Spain

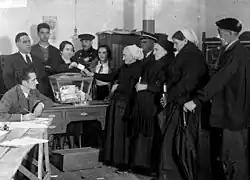
Women voting in Éibar in 1933, after women's suffrage was approved. Deputy Clara Campoamor was a key figure for the right to be granted.

Spain's 16th-century maritime supremacy was demonstrated by the victory over the Ottoman Empire at the Battle of Lepanto in 1571 and over Portugal at the Battle of Ponta Delgada in 1582, and then after the setback of the Spanish Armada in 1588, in a series of victories against England in the Anglo-Spanish War of 1585–1604. However, during the middle decades of the 17th century Spain's maritime power went into a long decline with mounting defeats against the Dutch Republic (Battle of the Downs) and then England in the Anglo-Spanish War of 1654–1660; by the 1660s it was struggling to defend its overseas possessions from pirates and privateers.